June Tolliver House

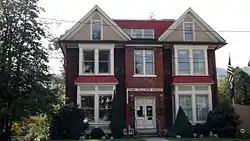
"June Tolliver" House, September 2013

June Tolliver House, also known as the June Tolliver House & Folk Art Center, is a historic home located at Big Stone Gap, Wise County, Virginia. It was built in 1890, and is a -story, three-bay Queen Anne-style brick dwelling. It has complex gable roof with projecting end bays. It is recognized as the house in which June Morris, the prototype of June Tolliver, heroine of John Fox, Jr.'s "The Trail of the Lonesome Pine" boarded when she came to school in Big Stone Gap. The house is open as a museum.